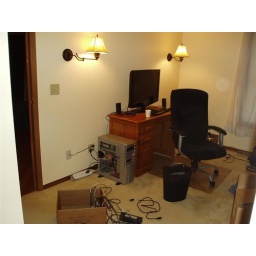
My computer desk set up in the main bedroom.